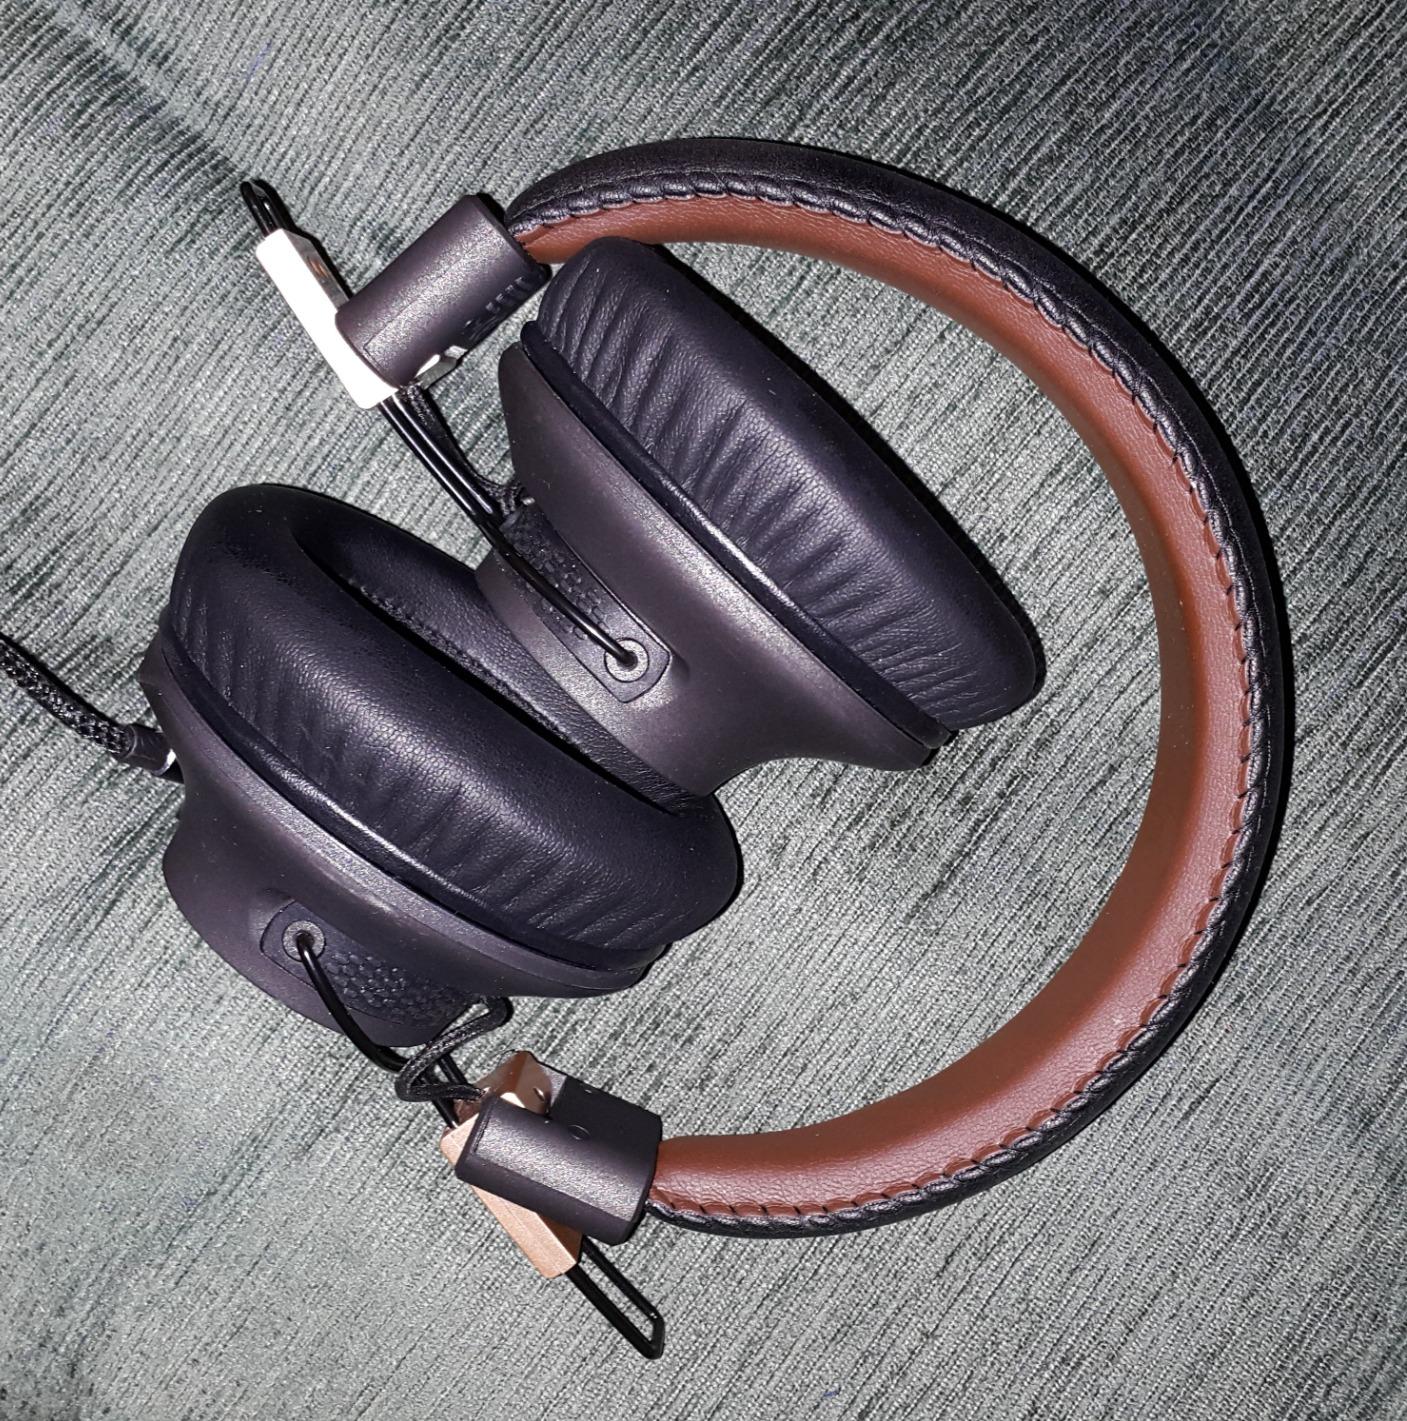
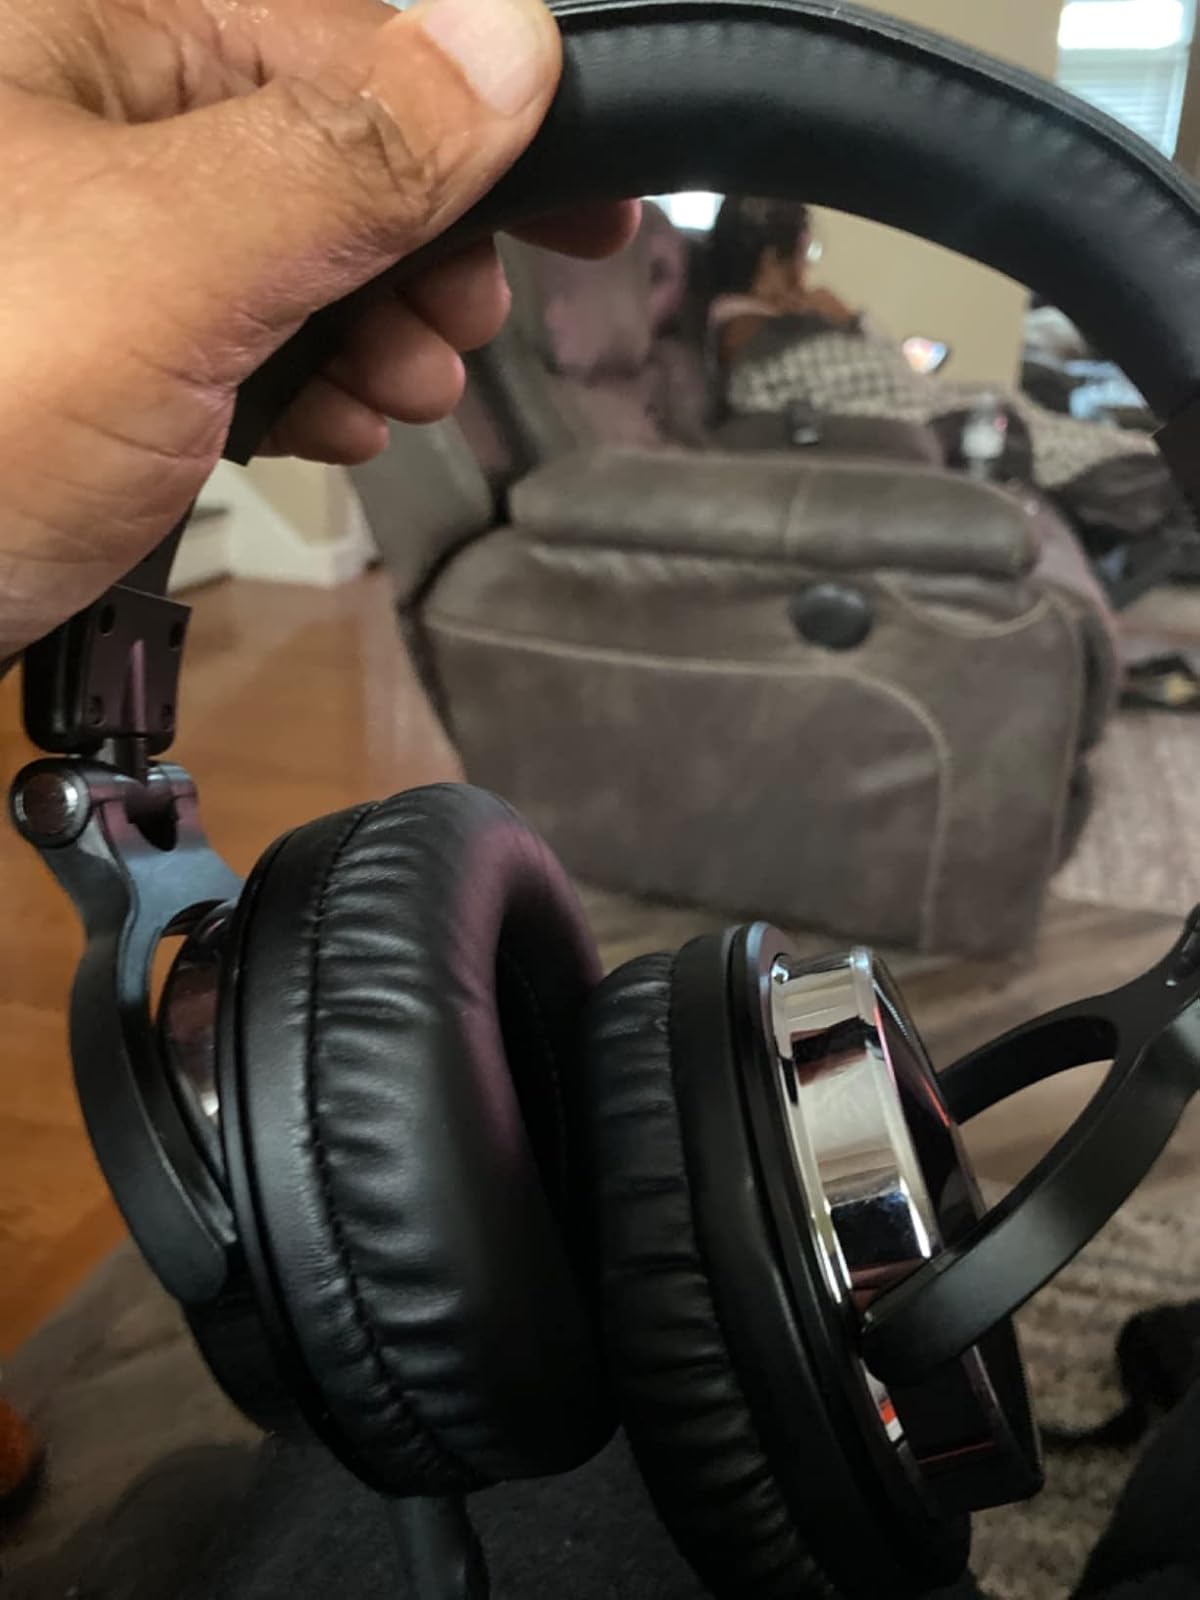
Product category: headphones
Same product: no